United States Army Recruiting Command

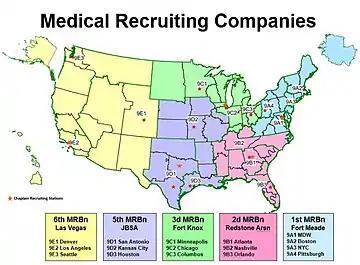

USAREC headquarters is located at Fort Knox, Kentucky, and provides the strategic command and support to the Army's recruiting force. More than 400 officers, enlisted members and civilian employees work in one of the command's eight directorates and 14 staff sections, conducting administration, personnel, resource management, safety, market research and analysis, and public relations operations in support of the recruiting mission and the Soldiers and civilians working to achieve it. The headquarters complex and the personnel working there are managed by a Headquarters Company commanded by a Captain and assisted by a First Sergeant.